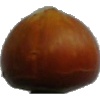
Label: nut_forest